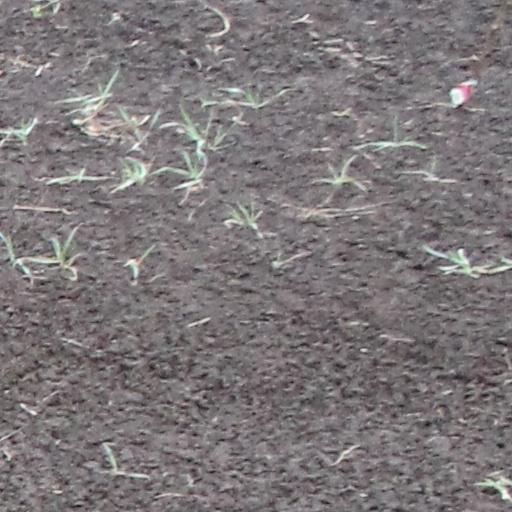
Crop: wheat